Assassination of Orlando Letelier

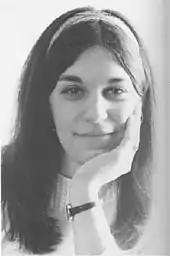
Ronni Moffitt, killed in the car bombing, worked at the Institute for Policy Studies in Washington, D.C.

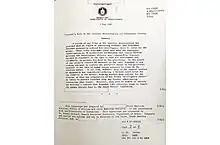
This 1978 Central Intelligence Agency estimate concludes that Chilean General Augusto Pinochet "personally ordered" the assassination of former Chilean diplomat Orlando Letelier

Orlando Letelier was driving to work in Washington, D.C., on 21 September 1976, with Ronni Moffitt (January 10, 1951September 21, 1976) and her husband of four months, Michael. Letelier was driving, while Moffitt was in the front passenger seat, and Michael was in the back behind his wife. As they rounded Sheridan Circle in Embassy Row at 9:35 am EDT, an explosion erupted under the car, lifting it off the ground. When the car came to a halt after colliding with a Volkswagen illegally parked in front of the Irish Embassy, Michael was able to escape from the rear end of the car by crawling out of the back window. He then saw his wife stumbling away from the car and, assuming that she was safe, went to assist Letelier, who was still in the driver seat, barely conscious and appearing to be in great pain. Letelier's head was rolling back and forth, his eyes moved slightly, and he muttered unintelligibly. Michael tried to remove Letelier from the car, but was unable to do so, despite the fact that much of Letelier's lower torso was blown away and his legs had been severed.